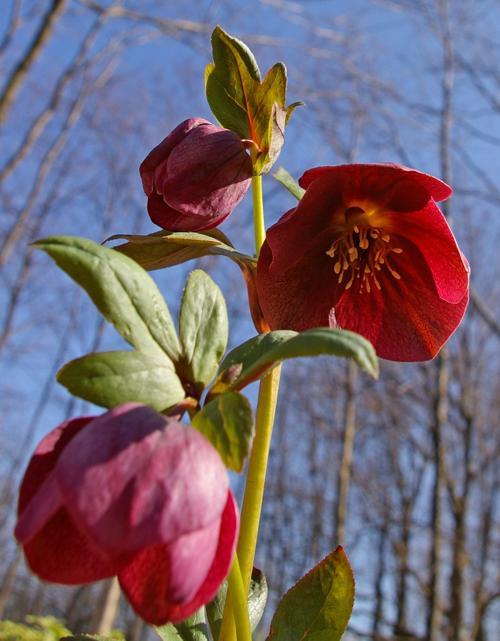
Label: lenten rose